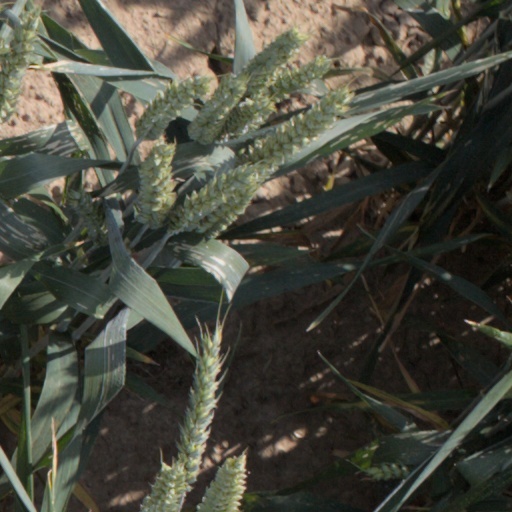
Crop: wheat